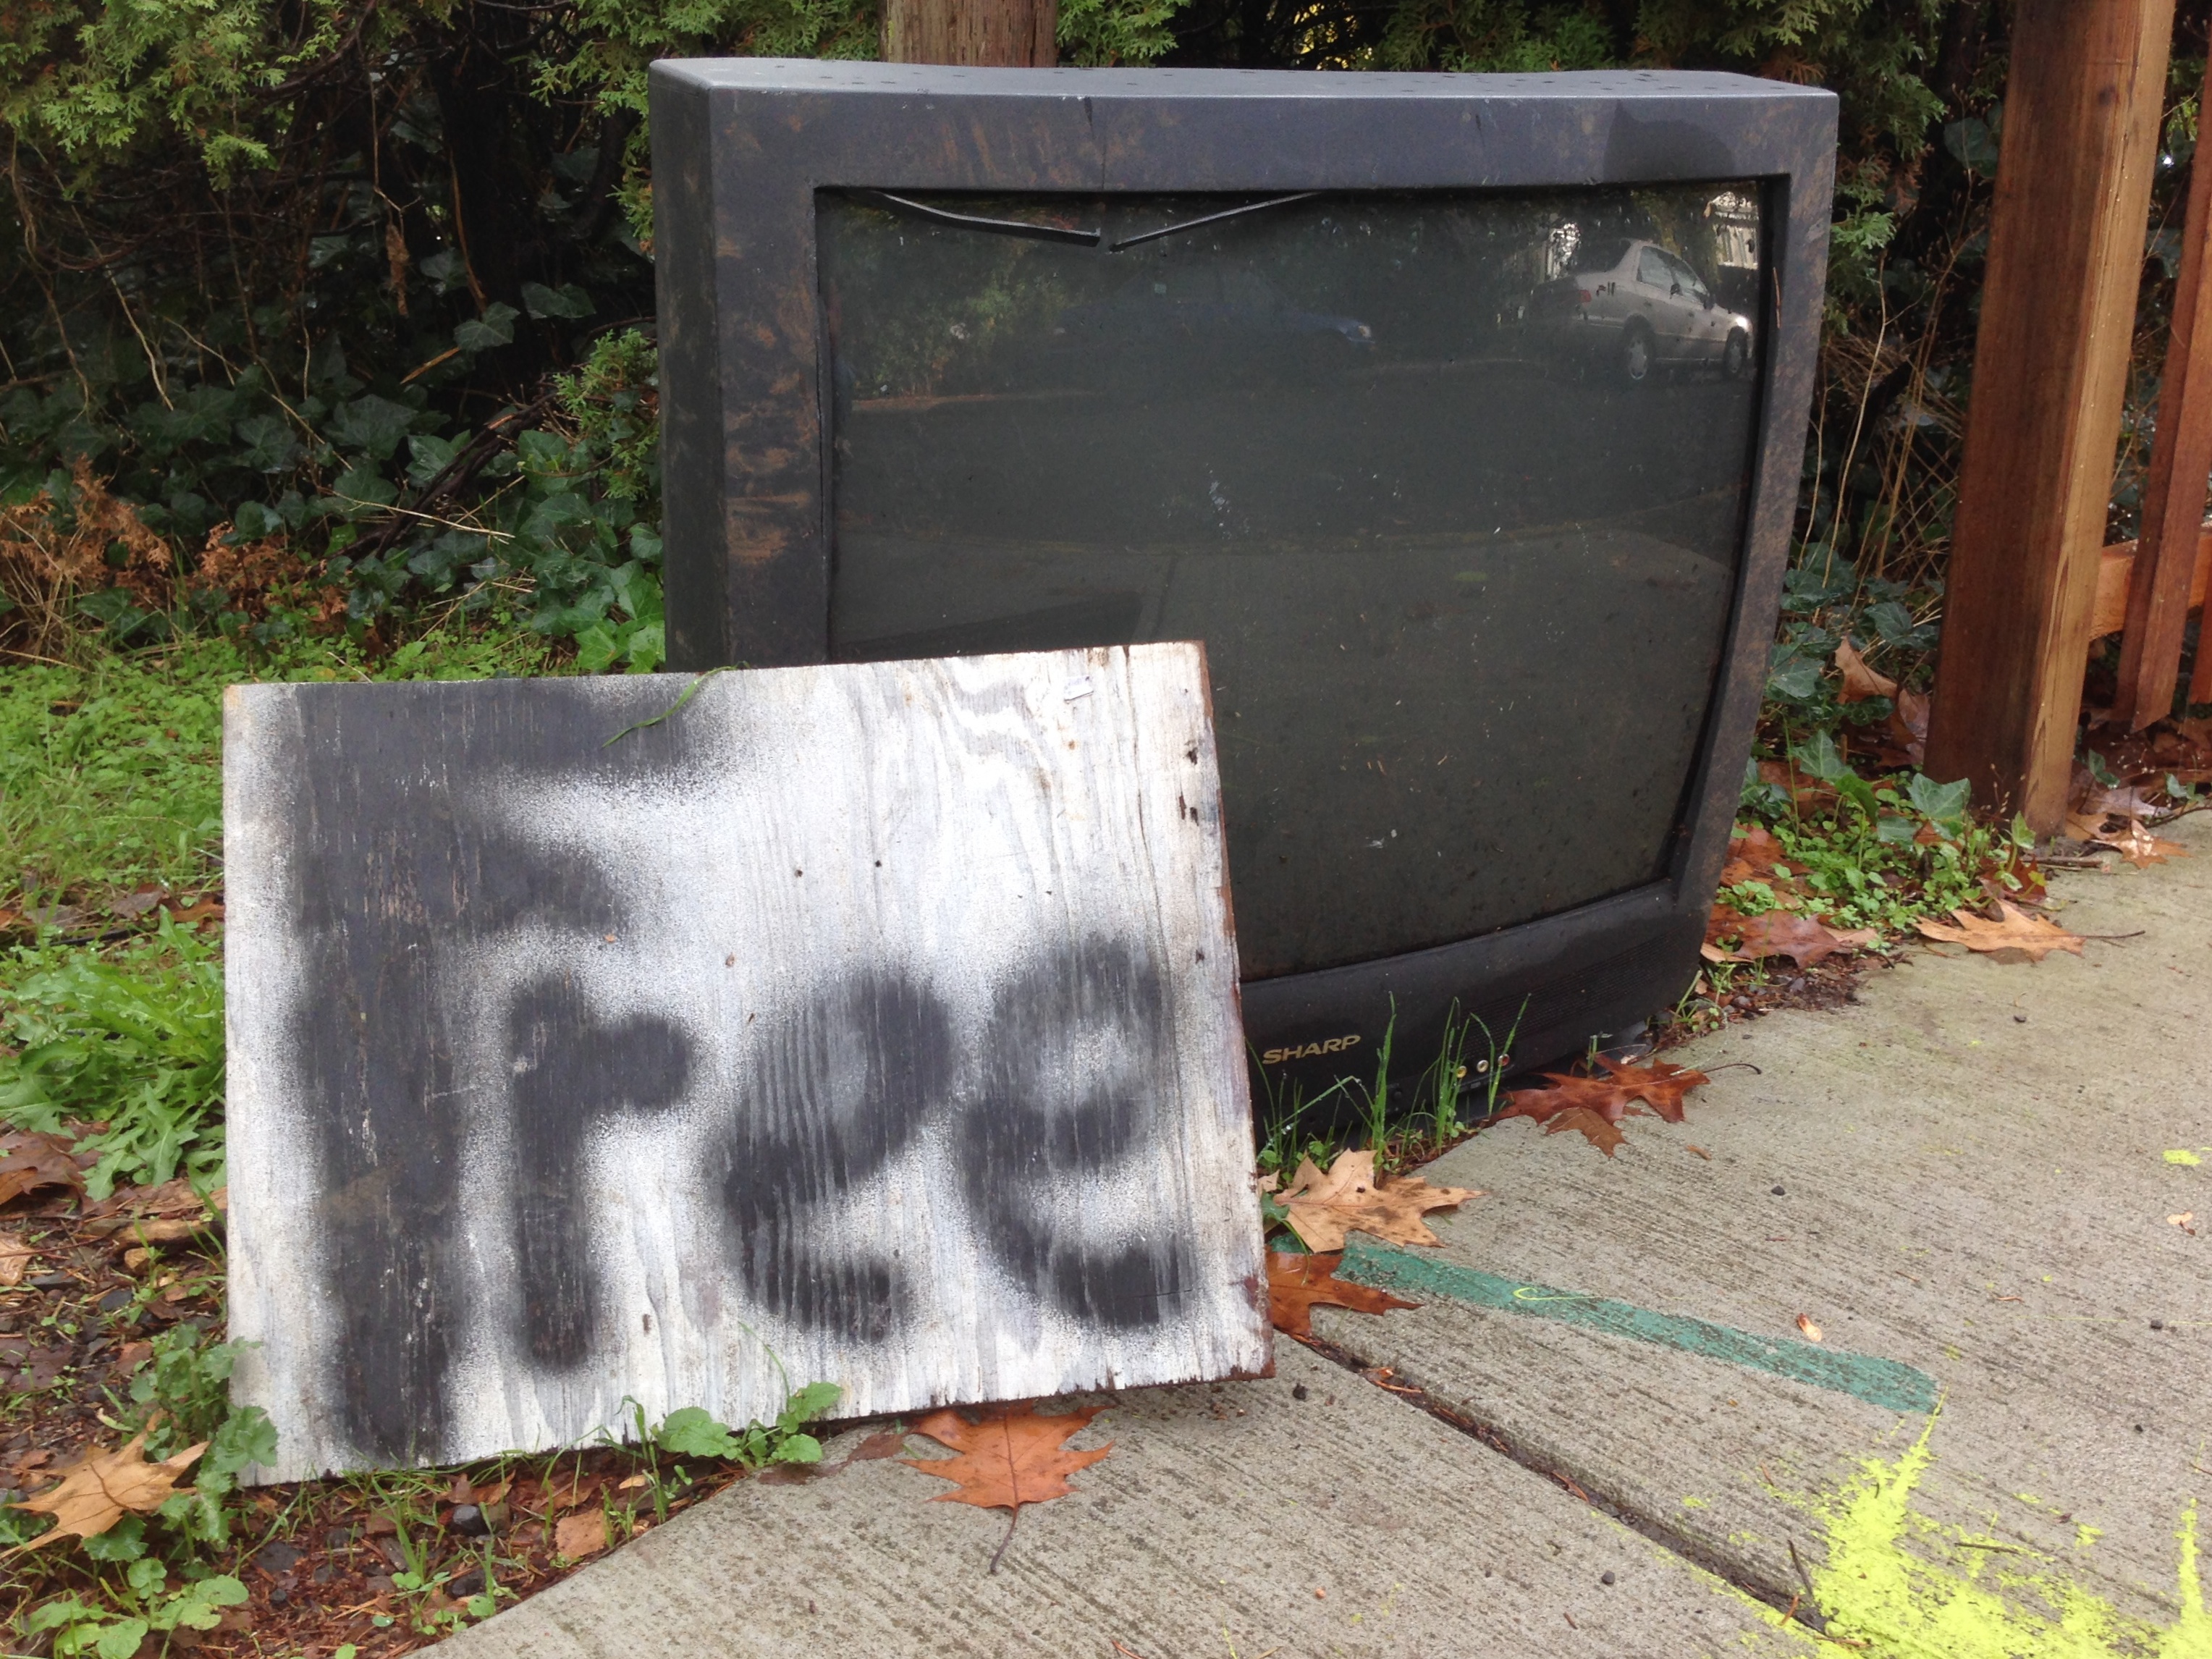
grave, memorial, free, art, headstone